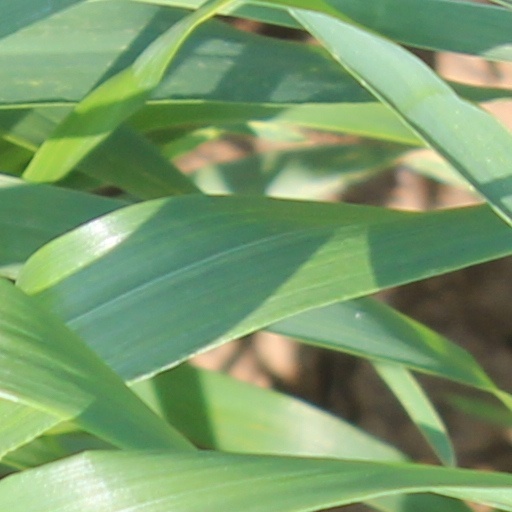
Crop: wheat